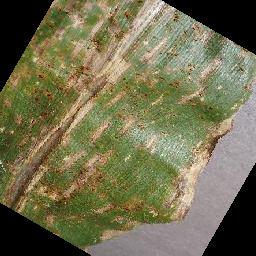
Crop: corn
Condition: (maize)_cercospora_spot_gray_spot